Iolanthe

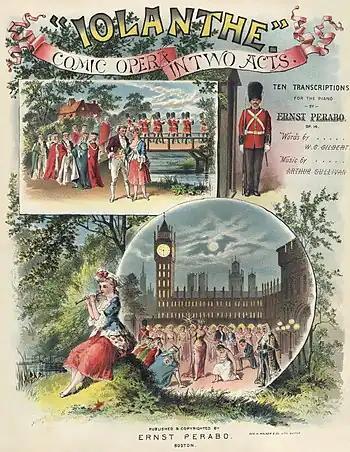
Cover of piano transcriptions, 1887

Iolanthe; or, The Peer and the Peri is a comic opera with music by Arthur Sullivan and libretto by W. S. Gilbert, first performed in 1882. It is one of the Savoy operas and is the seventh of fourteen operatic collaborations by Gilbert and Sullivan. In the opera, the fairy Iolanthe has been banished from fairyland because she married a mortal; this is forbidden by fairy law. Her son, Strephon, is an Arcadian shepherd who wants to marry Phyllis, a Ward of Chancery. All the members of the House of Peers also want to marry Phyllis. When Phyllis sees Strephon hugging a young woman (not knowing that it is his mother – immortal fairies all appear young), she assumes the worst and sets off a climactic confrontation between the peers and the fairies. The opera satirises many aspects of British government, law and society. The confrontation between the fairies and the peers is a version of one of Gilbert's favourite themes: a tranquil civilisation of women is disrupted by a male-dominated world through the discovery of mortal love.